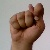
The image shows a hand gesture representing the letter 'T' in Indian Sign Language.